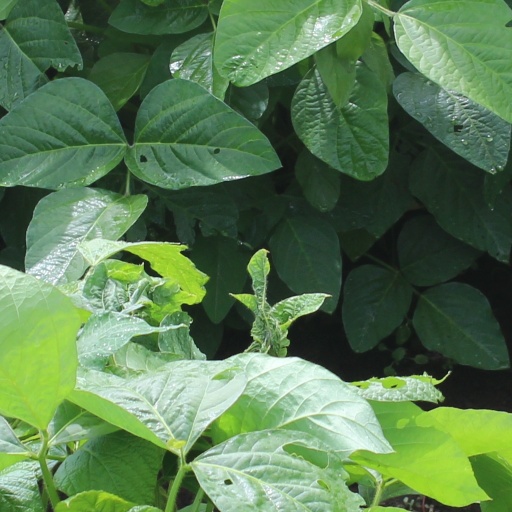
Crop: soybean